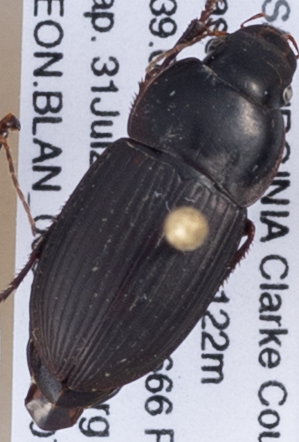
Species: Anisodactylus ovularis
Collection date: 2018-07-31
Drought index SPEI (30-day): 2.09
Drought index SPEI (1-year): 1.546
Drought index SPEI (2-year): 1.19